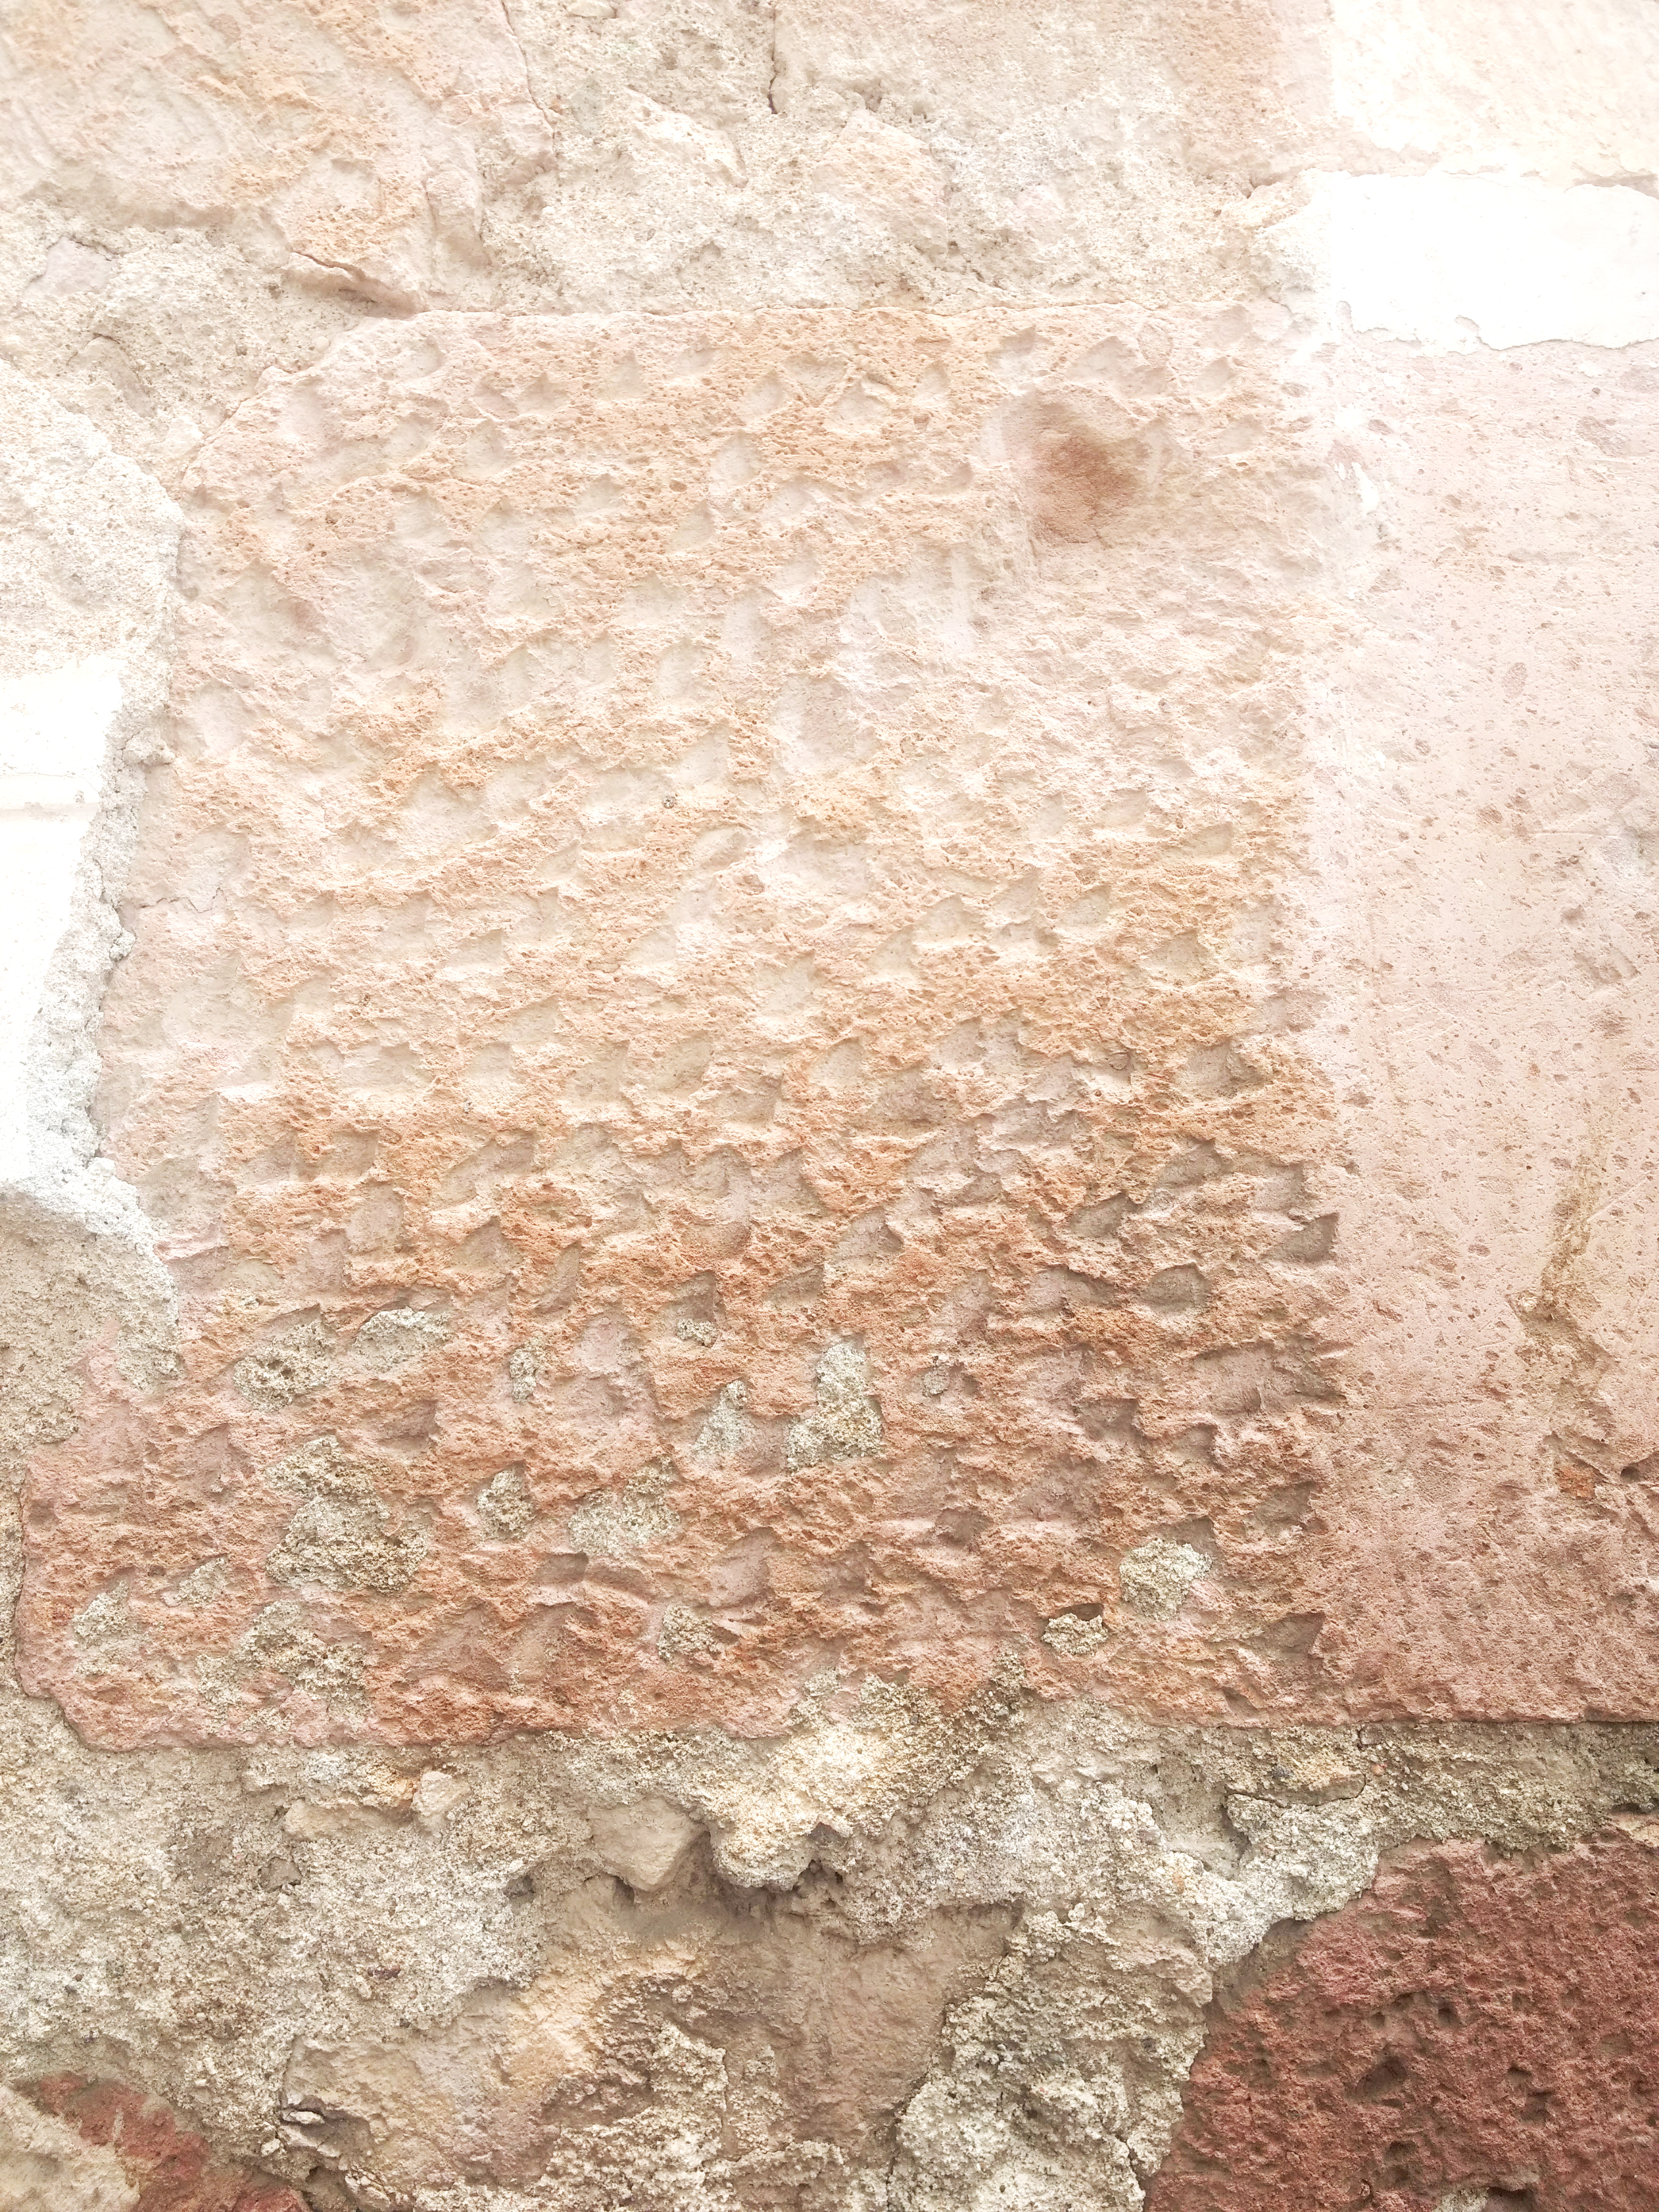
texture, wall, brick, brown, soil, pattern